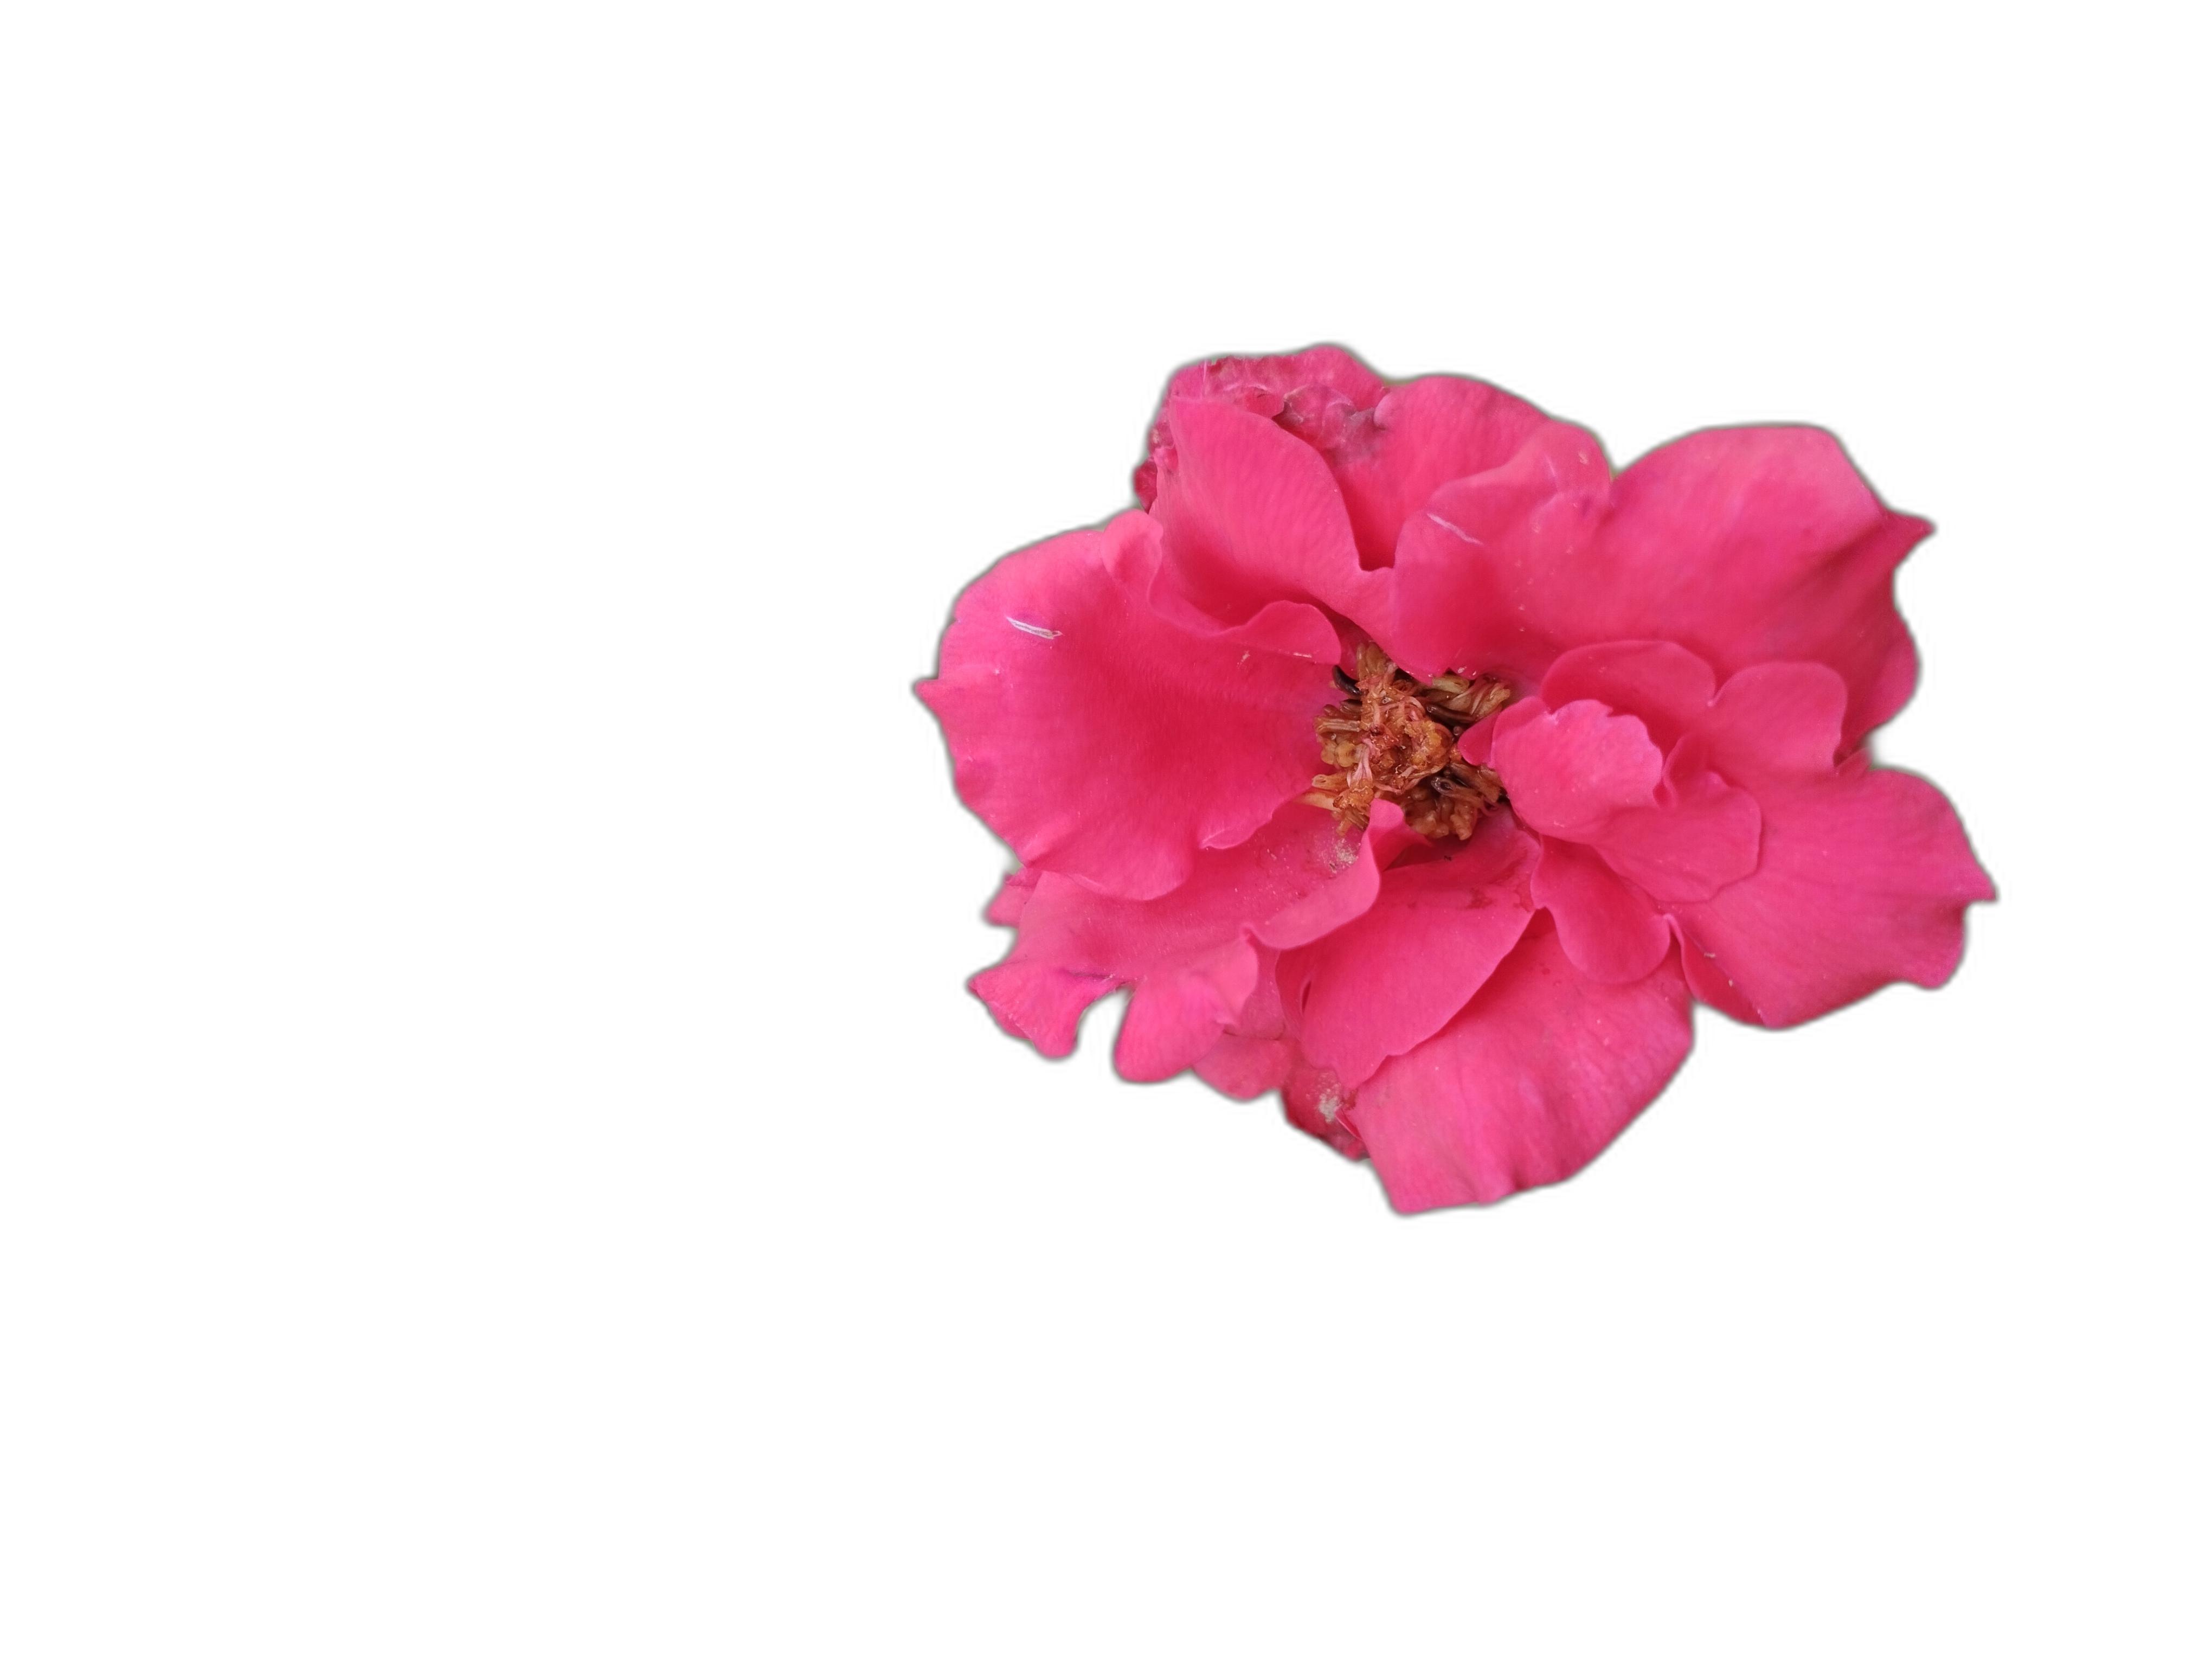
Label: Rose